Question: Please indicate a possible affordance area of the bed that can be used for lying down
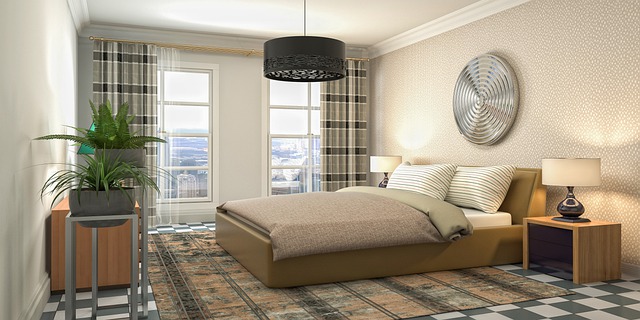
Answer: [225.5, 178.5, 509.5, 222.5]